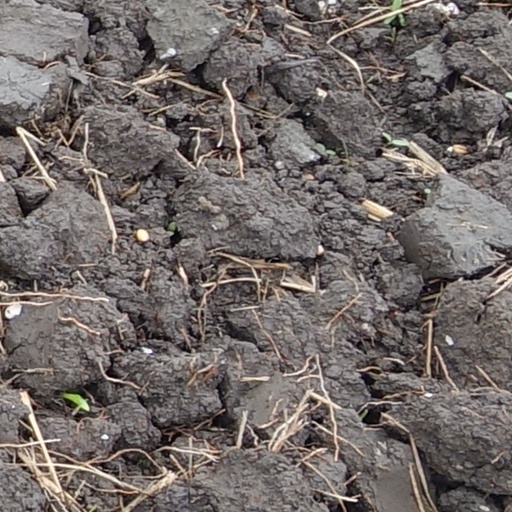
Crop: wheat